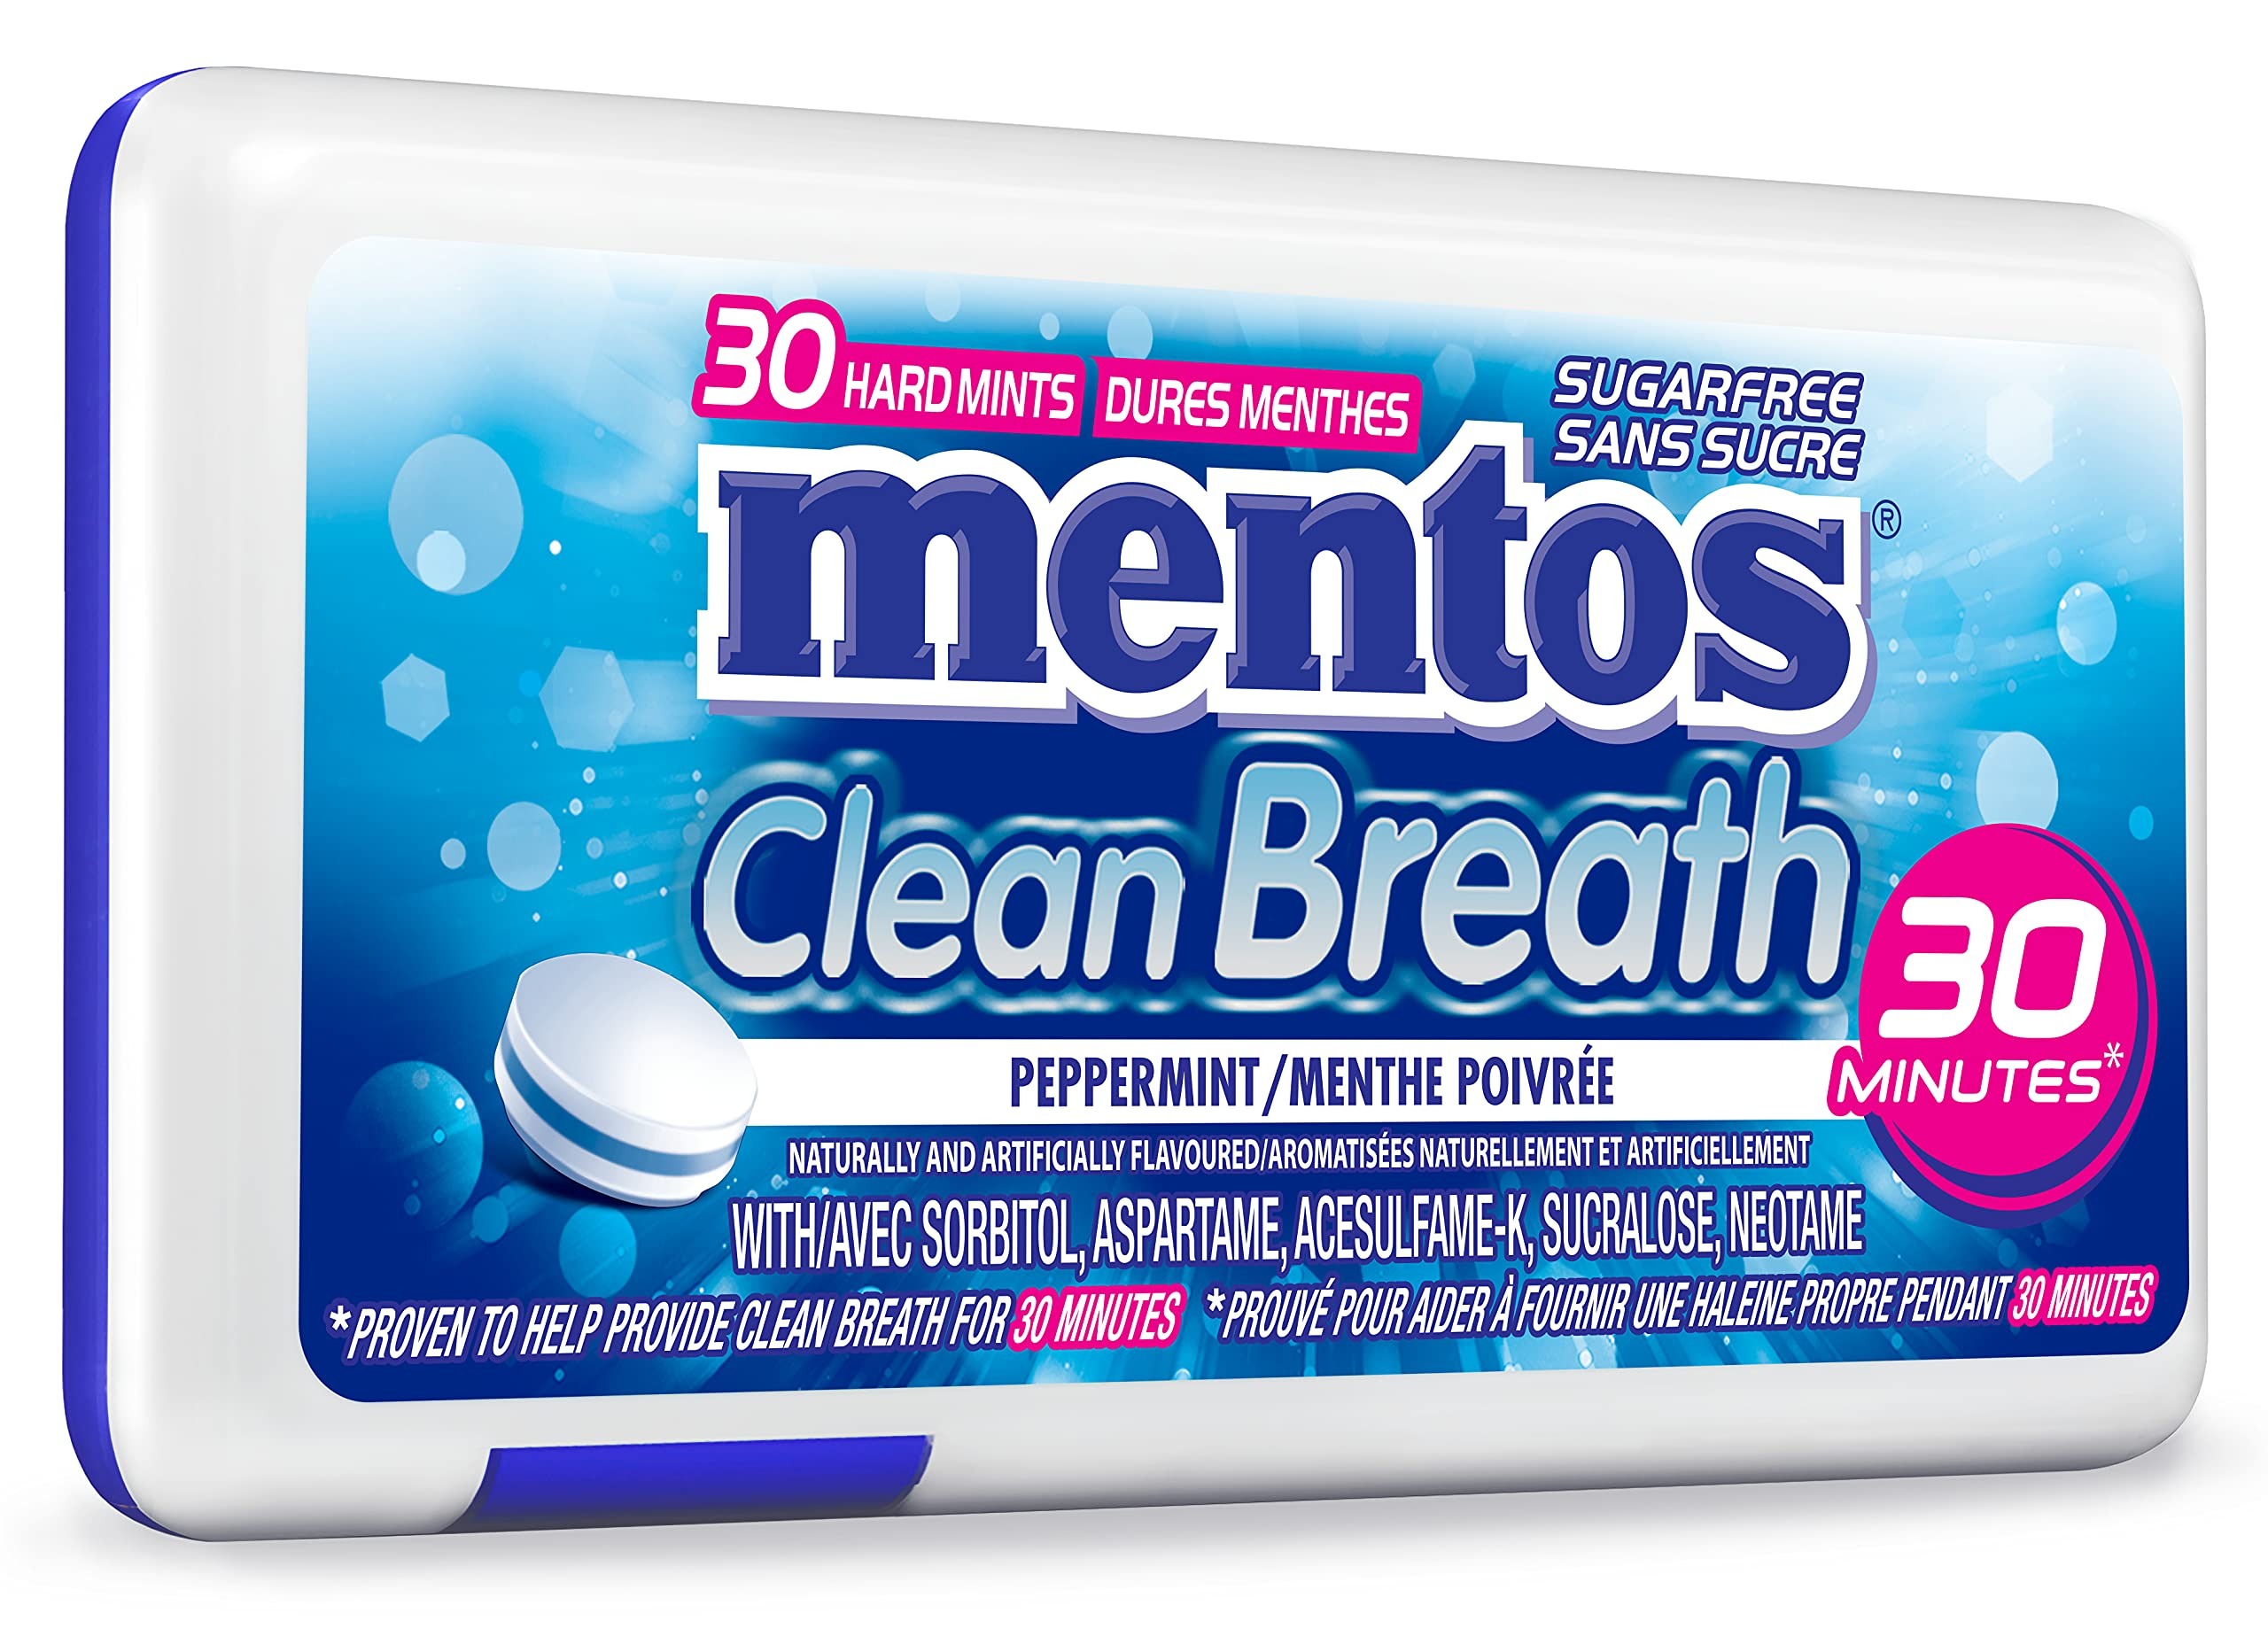
Item Name: Clean Breath Mints, Peppermint, 30 pc/Pack of 12, Package
Bullet Point 1: Clean Breath Peppermint mints is the perfect solution for anyone who wants fresh, minty breath anytime, anywhere. They are proven to help provide clean, fresh breath for 30 minutes.
Bullet Point 2: These sugar-free breath mints are made with quality ingredients to ensure a and refreshing taste experience, and they're specially formulated to provide long-lasting freshness that helps you maintain clean breath throughout the day.
Bullet Point 3: The sugar-free formula makes it a great choice for anyone who wants to enjoy the refreshing taste of peppermint while providing clean breath.&nbsp;
Bullet Point 4: Each slim, pocket-friendly pack contains about 30 mints and is available in Peppermint or Wintergreen flavors.
Bullet Point 5: Overall, this product is perfect for anyone who wants fresh, minty breath anytime, anywhere.
Product Description: These sugar-free breath mints are made with quality ingredients to ensure a and refreshing taste experience, and they're specially formulated to provide long-lasting freshness that helps you maintain clean breath throughout the day. The sugar-free formula makes it a great choice for anyone who wants to enjoy the refreshing taste of peppermint while providing clean breath. .
Value: 12.0
Unit: Count

Price: 34.495